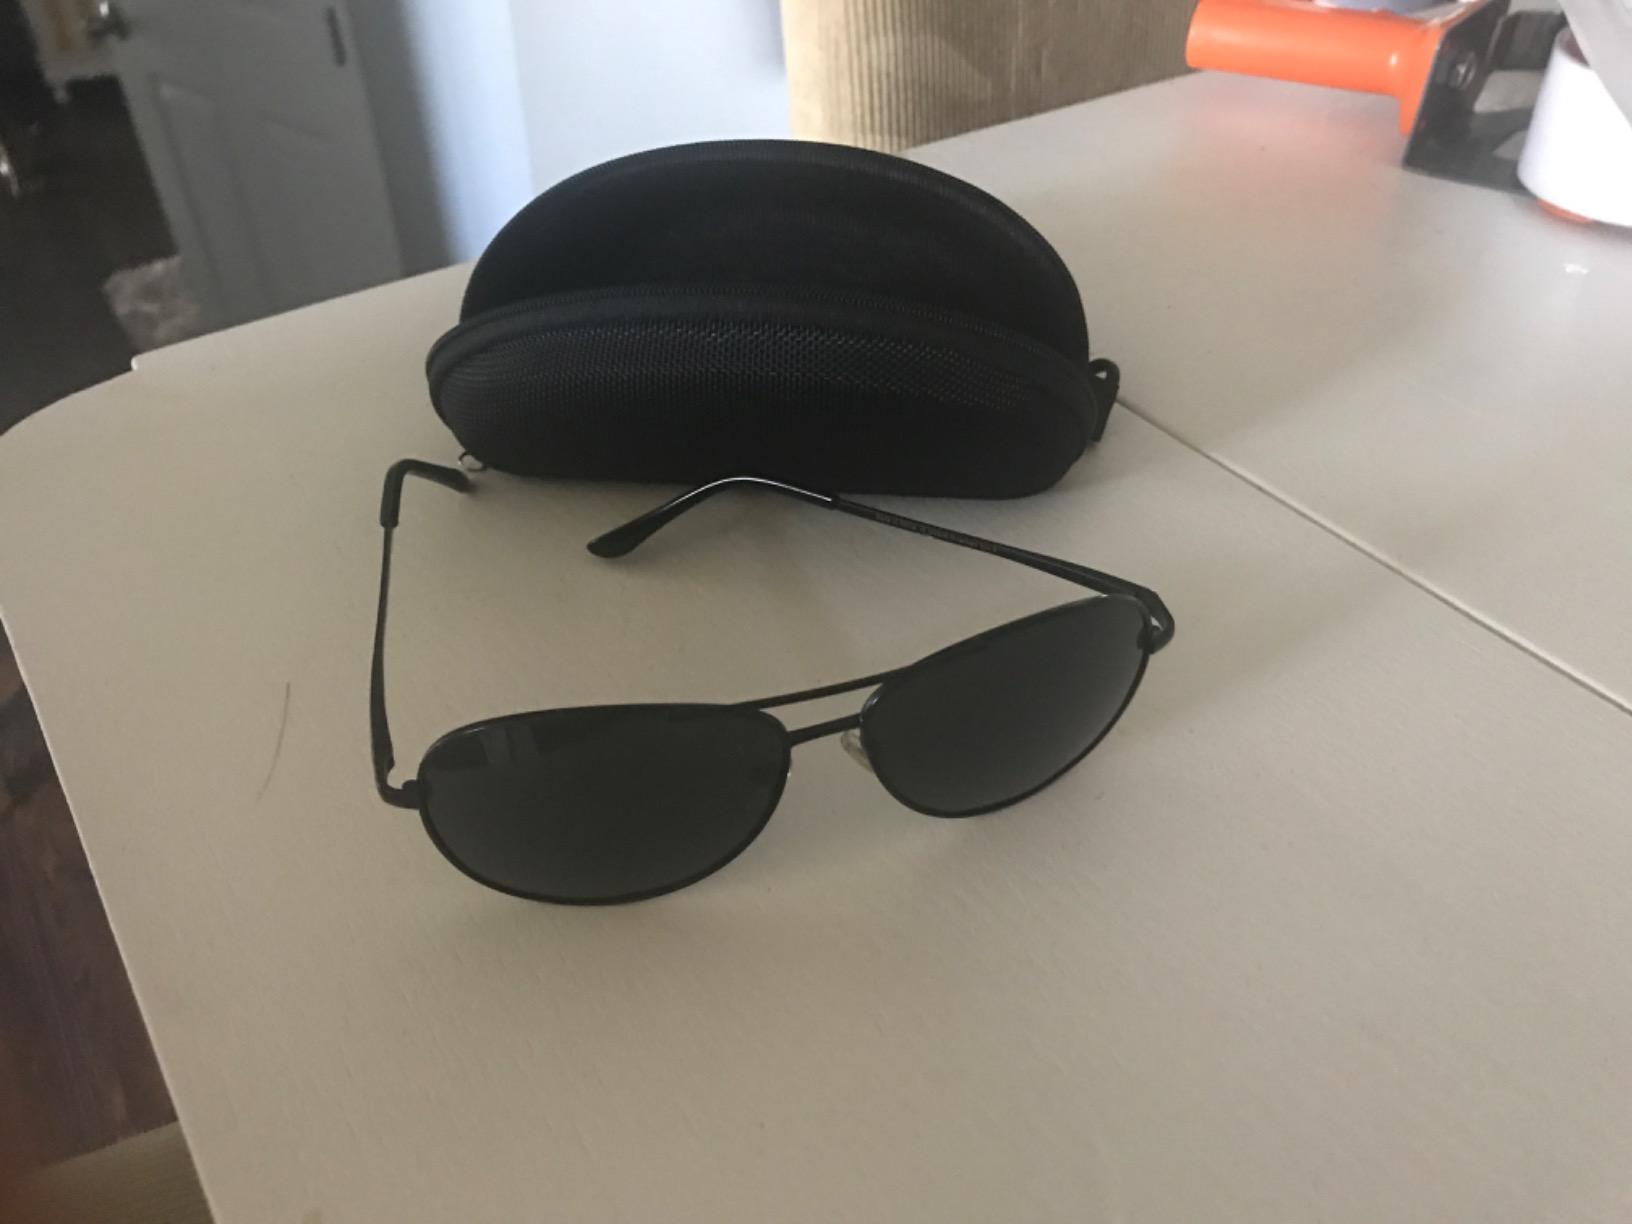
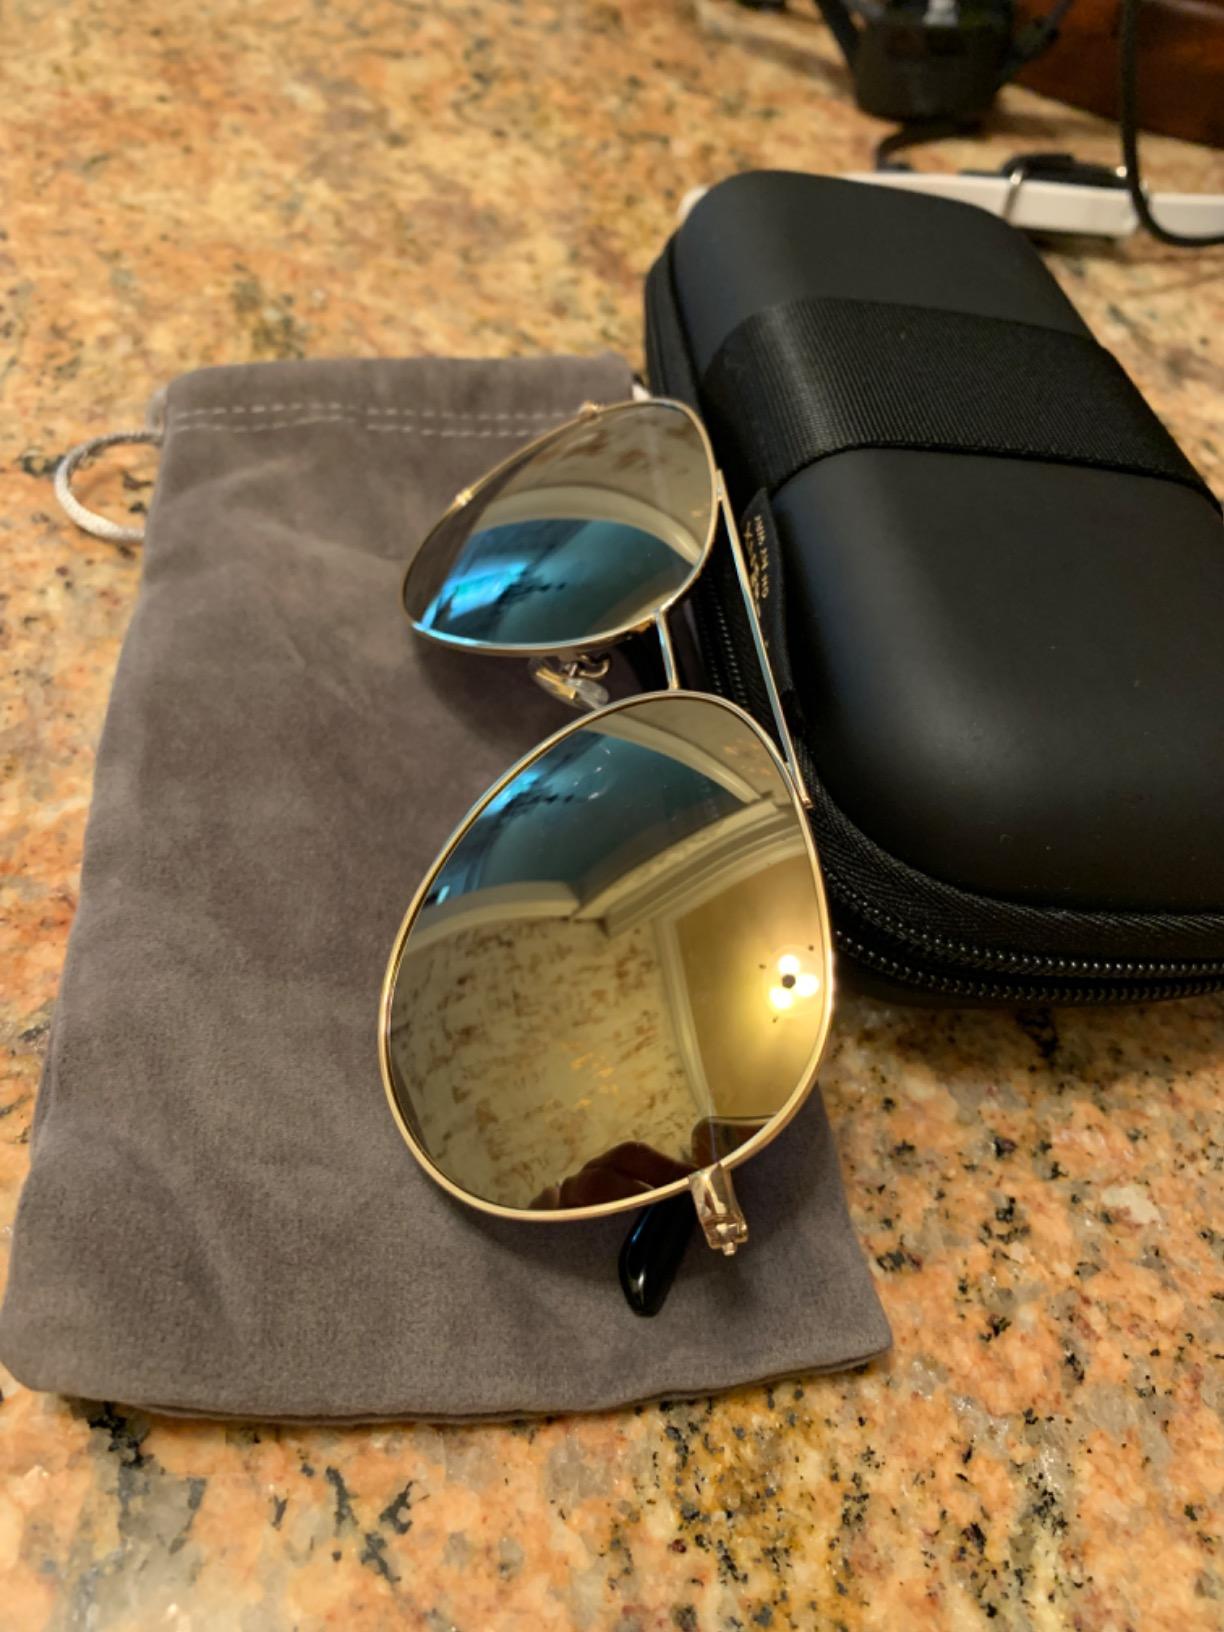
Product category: accessories_sunglasses
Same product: no